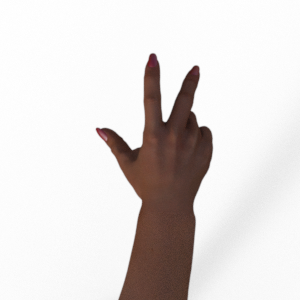
Label: scissors